Siege of Humaitá

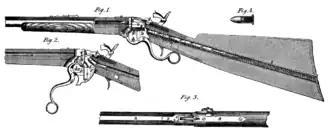
The Spencer repeating rifle. Even in the recent American Civil War most units had single shot firearms

Parallel to the sanitation improvements, the marquess also reorganised the army. Caxias began by making changes to the army's administrative structure on 22 November by Order of the Day No. 2, merging several administrative divisions and creating others. He extinguished the post of chief of staff in the 1st and 2nd army corps while keeping it in his headquarters, along with two assistants, three engineers, four aides-de-camp, some officers and amanuenses. The next day, by Order No. 3, he started to reorganise the troops. The units of "Voluntários da Pátria" were a great problem, for they were not standardised, with a varying number of companies and soldiers in each unit; on 20 December, they were restructured, with each one being assigned six companies.